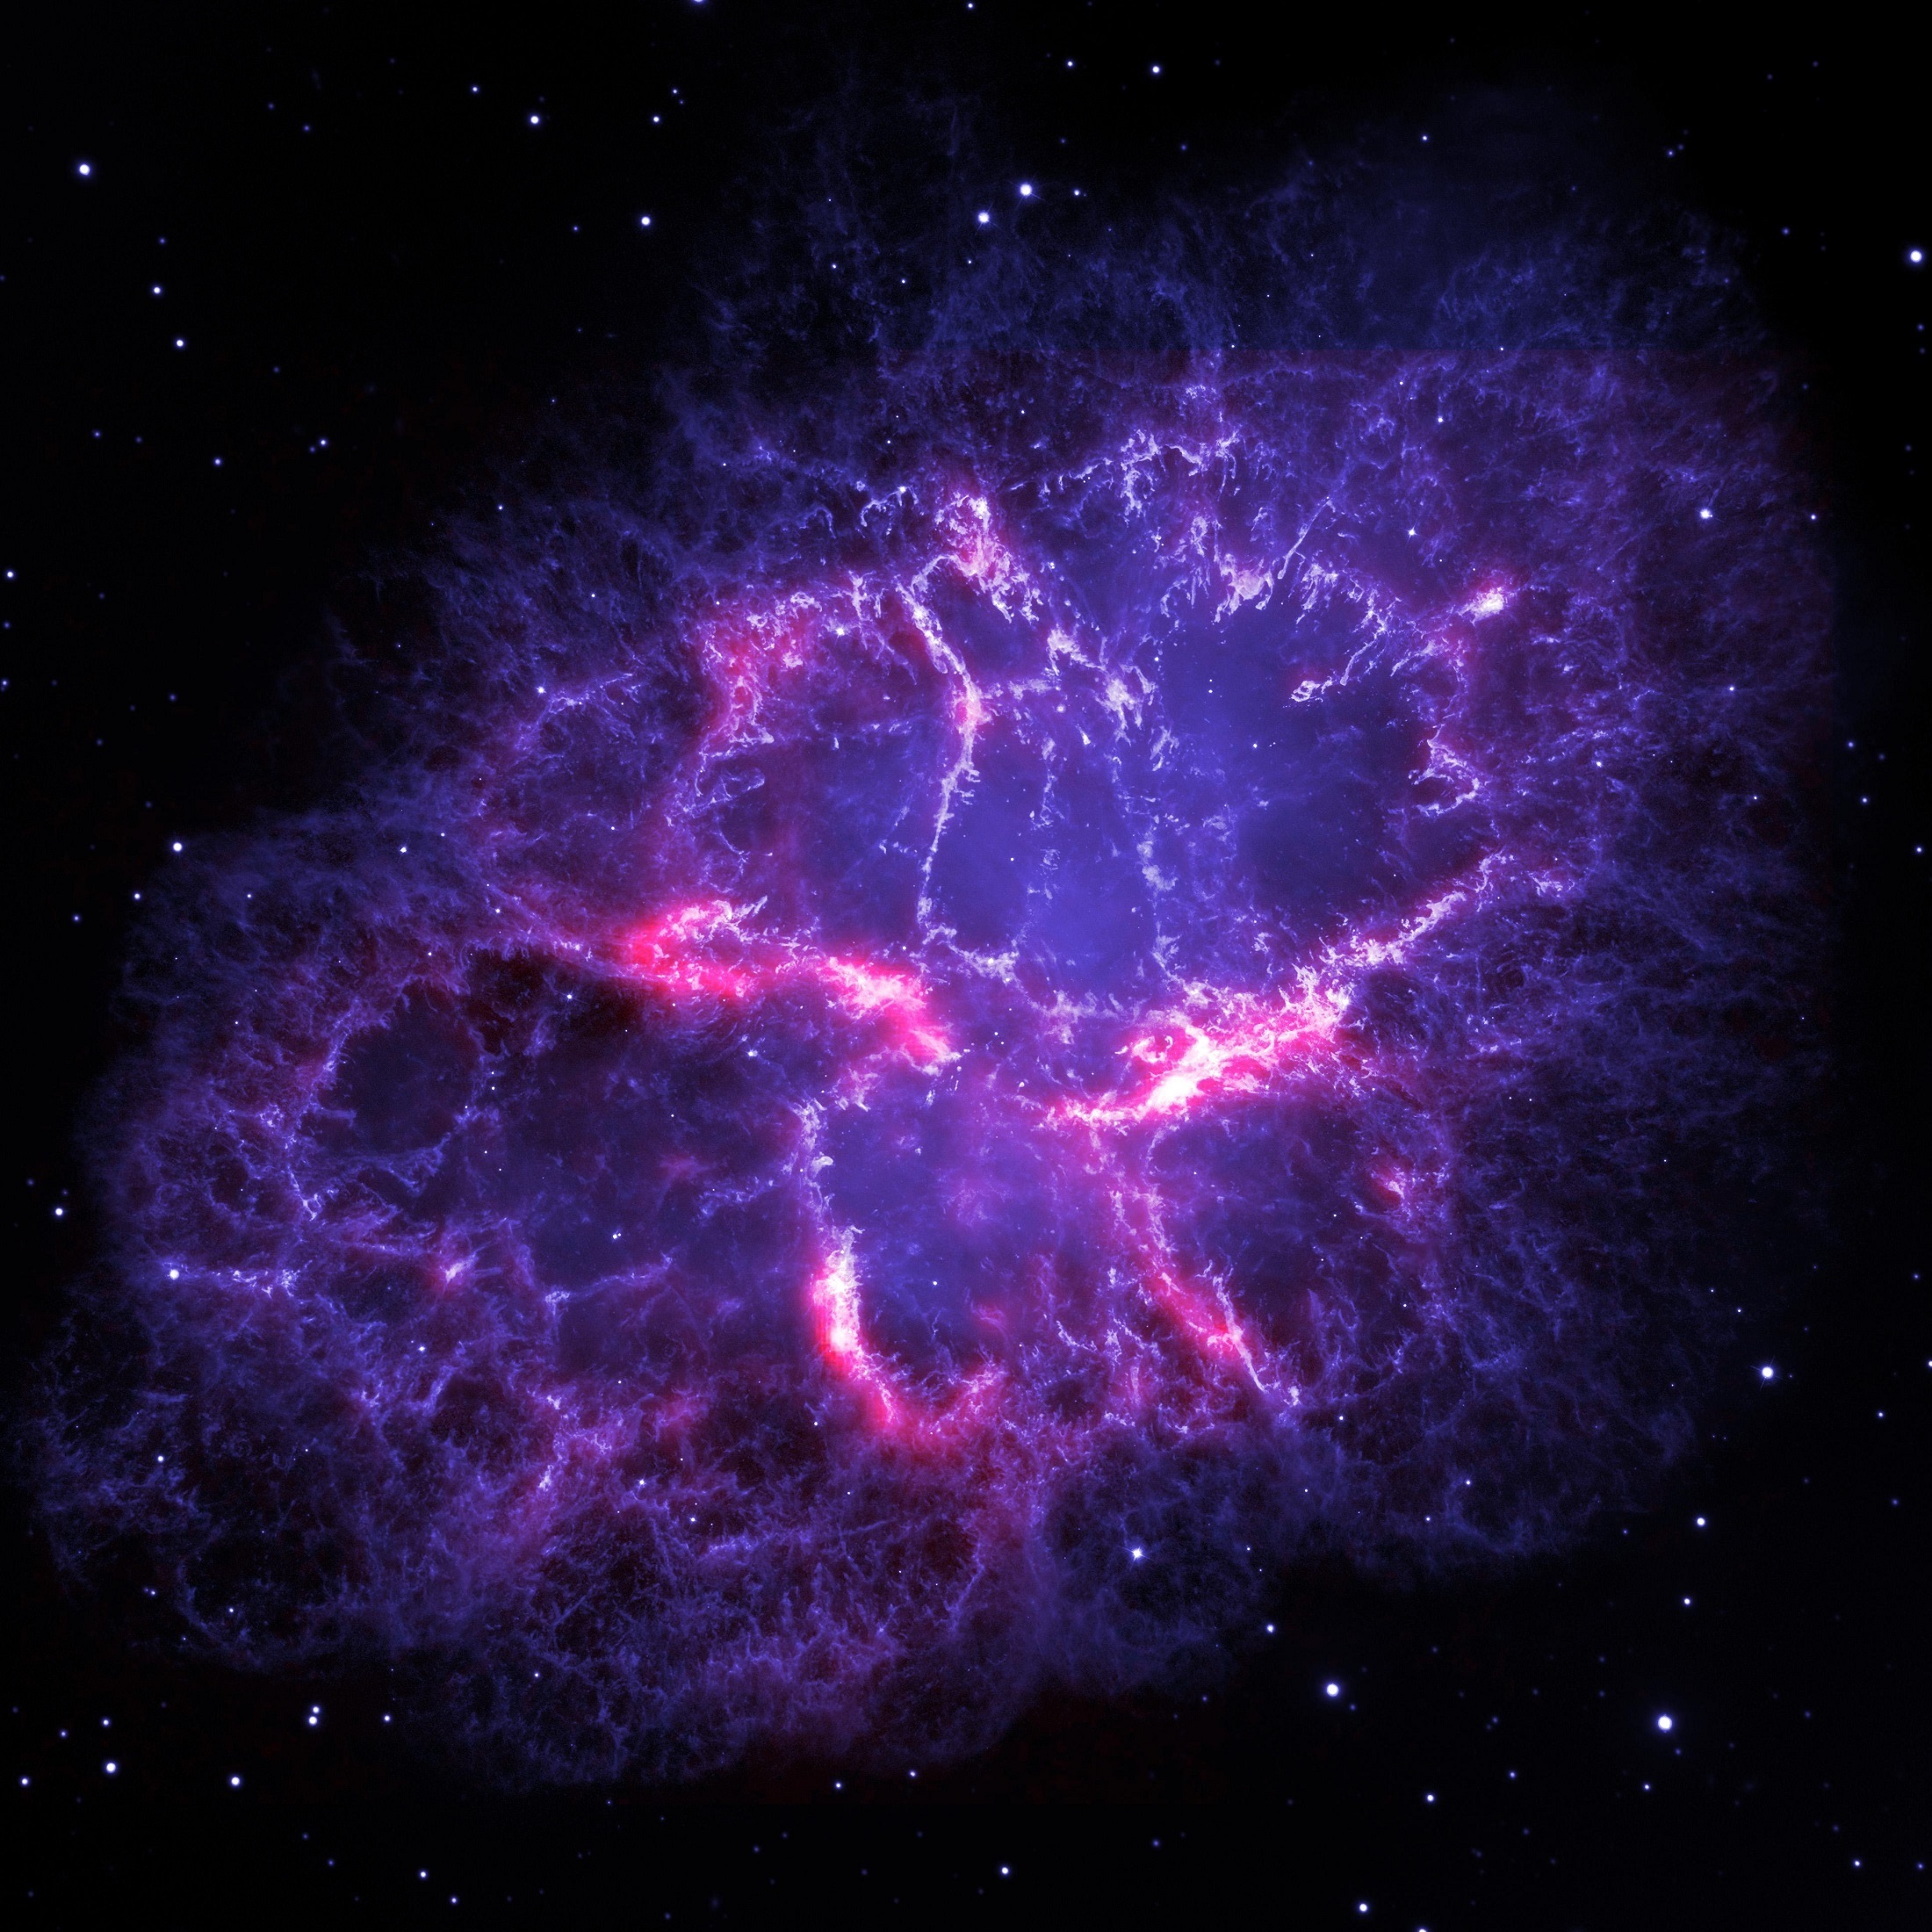
milky way, cosmos, atmosphere, space, glow, galaxy, colorful, nebula, outer space, astronomy, universe, m1, astronomical object, crab nebula, ngc 1952, taurus a, supernova remnant, pulsar wind nebula, taurus constellation, perseus arm